Battle of Dürenstein

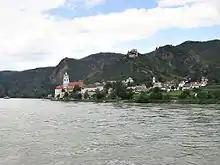
Dürenstein sits at the narrow end of the flood plain.

On the night of 10–11 November a Russian column under Strik's command began its passage through the narrow canyons, intent on arriving at Dürenstein by noon; two more columns, under Dokhtorov and Schmitt, moved in wider semicircles, planning to pass through the mountains and attack the French, who were extended along the river bank. According to the plan, in late morning Strik's column would emerge from the mountains first and launch a flanking assault on the French right. This flanking attack, combined with Miloradovich's frontal assault from Stein, would force the French into a vise; encircled, they would have no option but to surrender—or die. To ensure the success of the plan, the second and third columns, under Dokhtorov and Schmitt, would arrive in early and mid-afternoon and support the earlier assaults. In this way, even if the French tried to retreat west to Marbach, they would not escape the vise-like grip of the Coalition army.